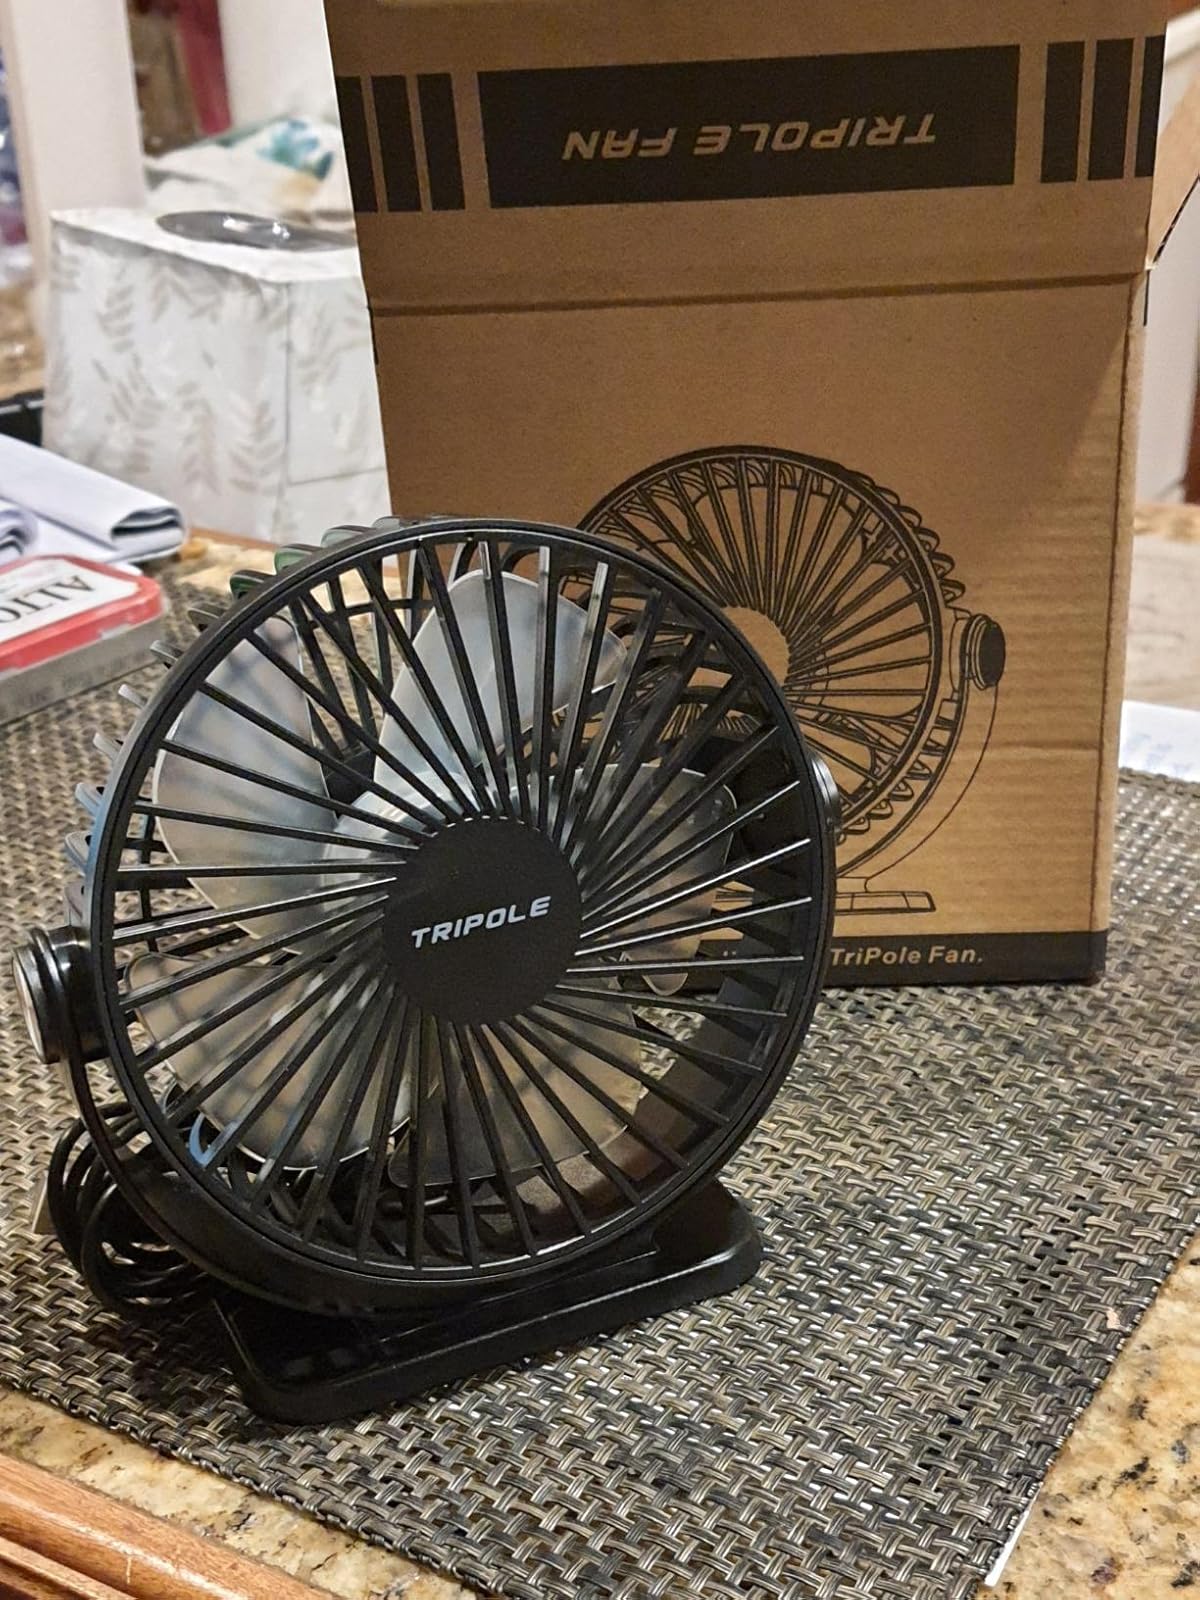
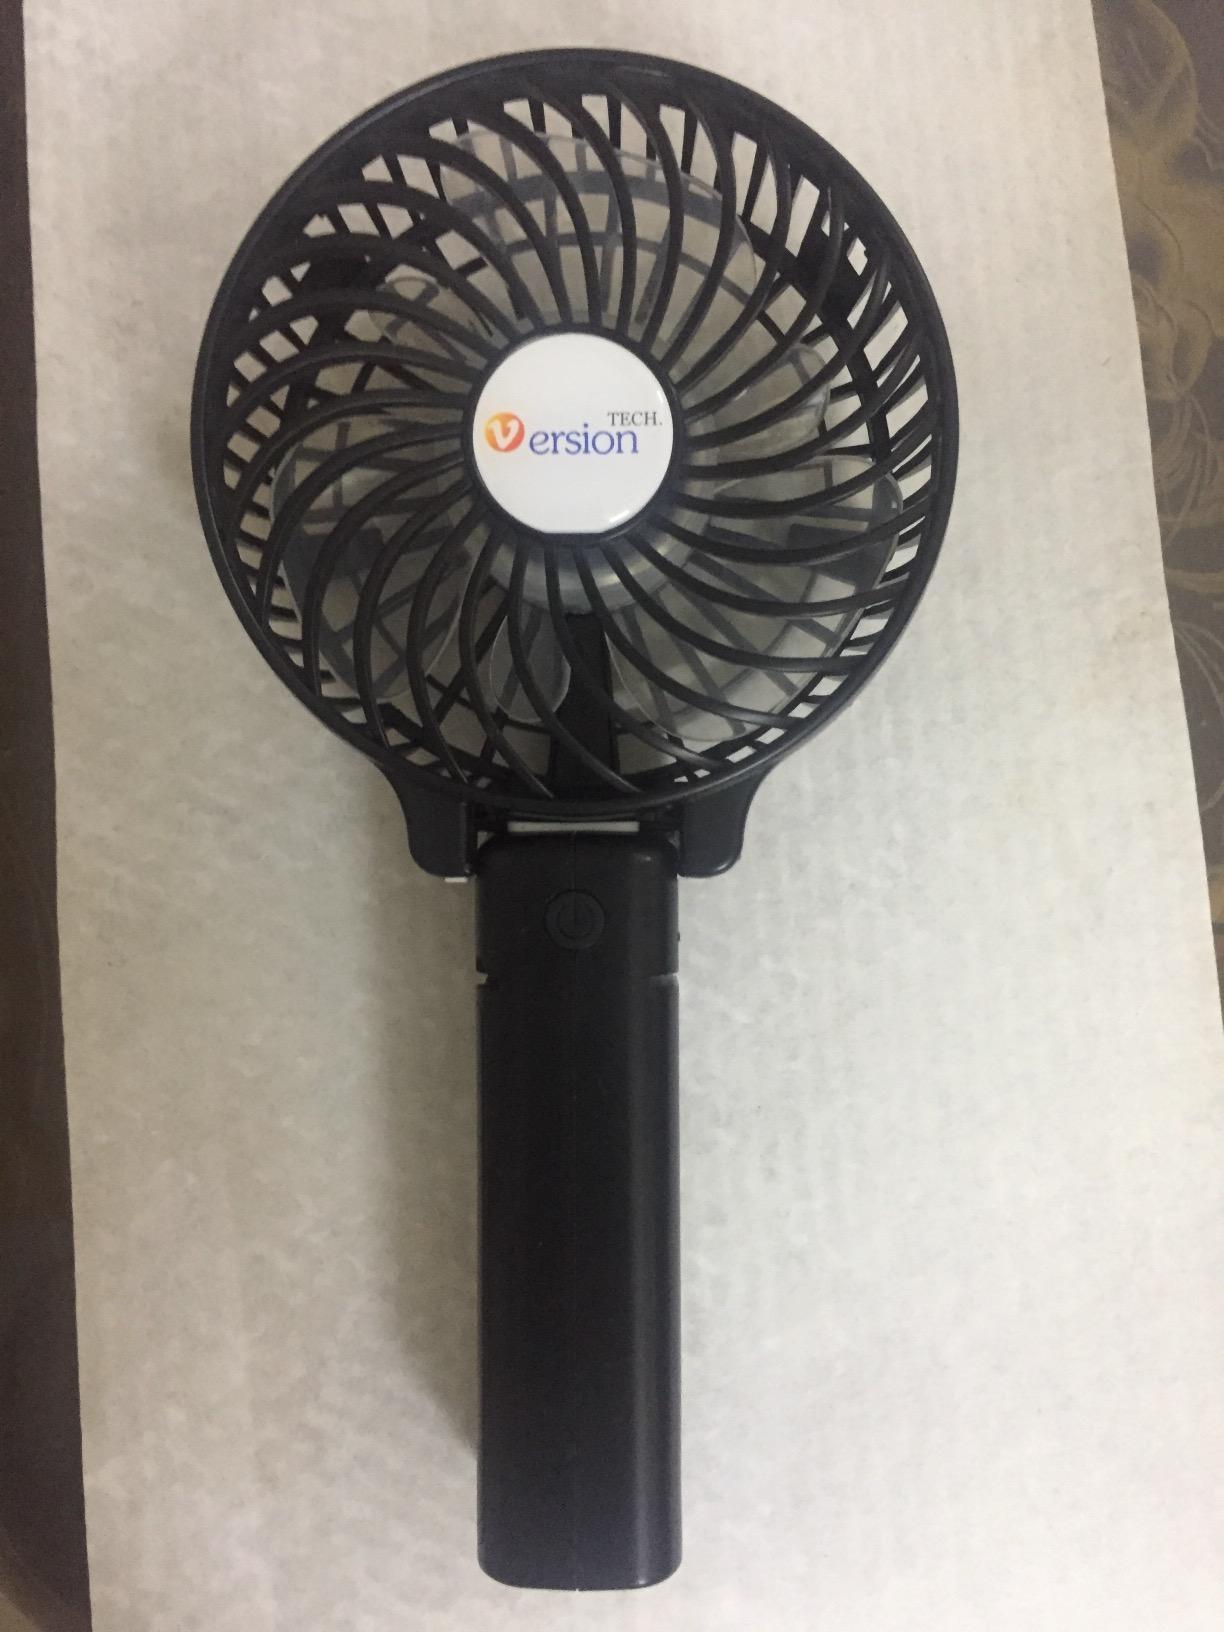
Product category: fan
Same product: no